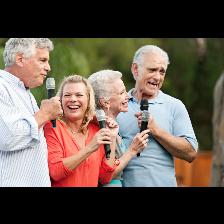
Label: Human